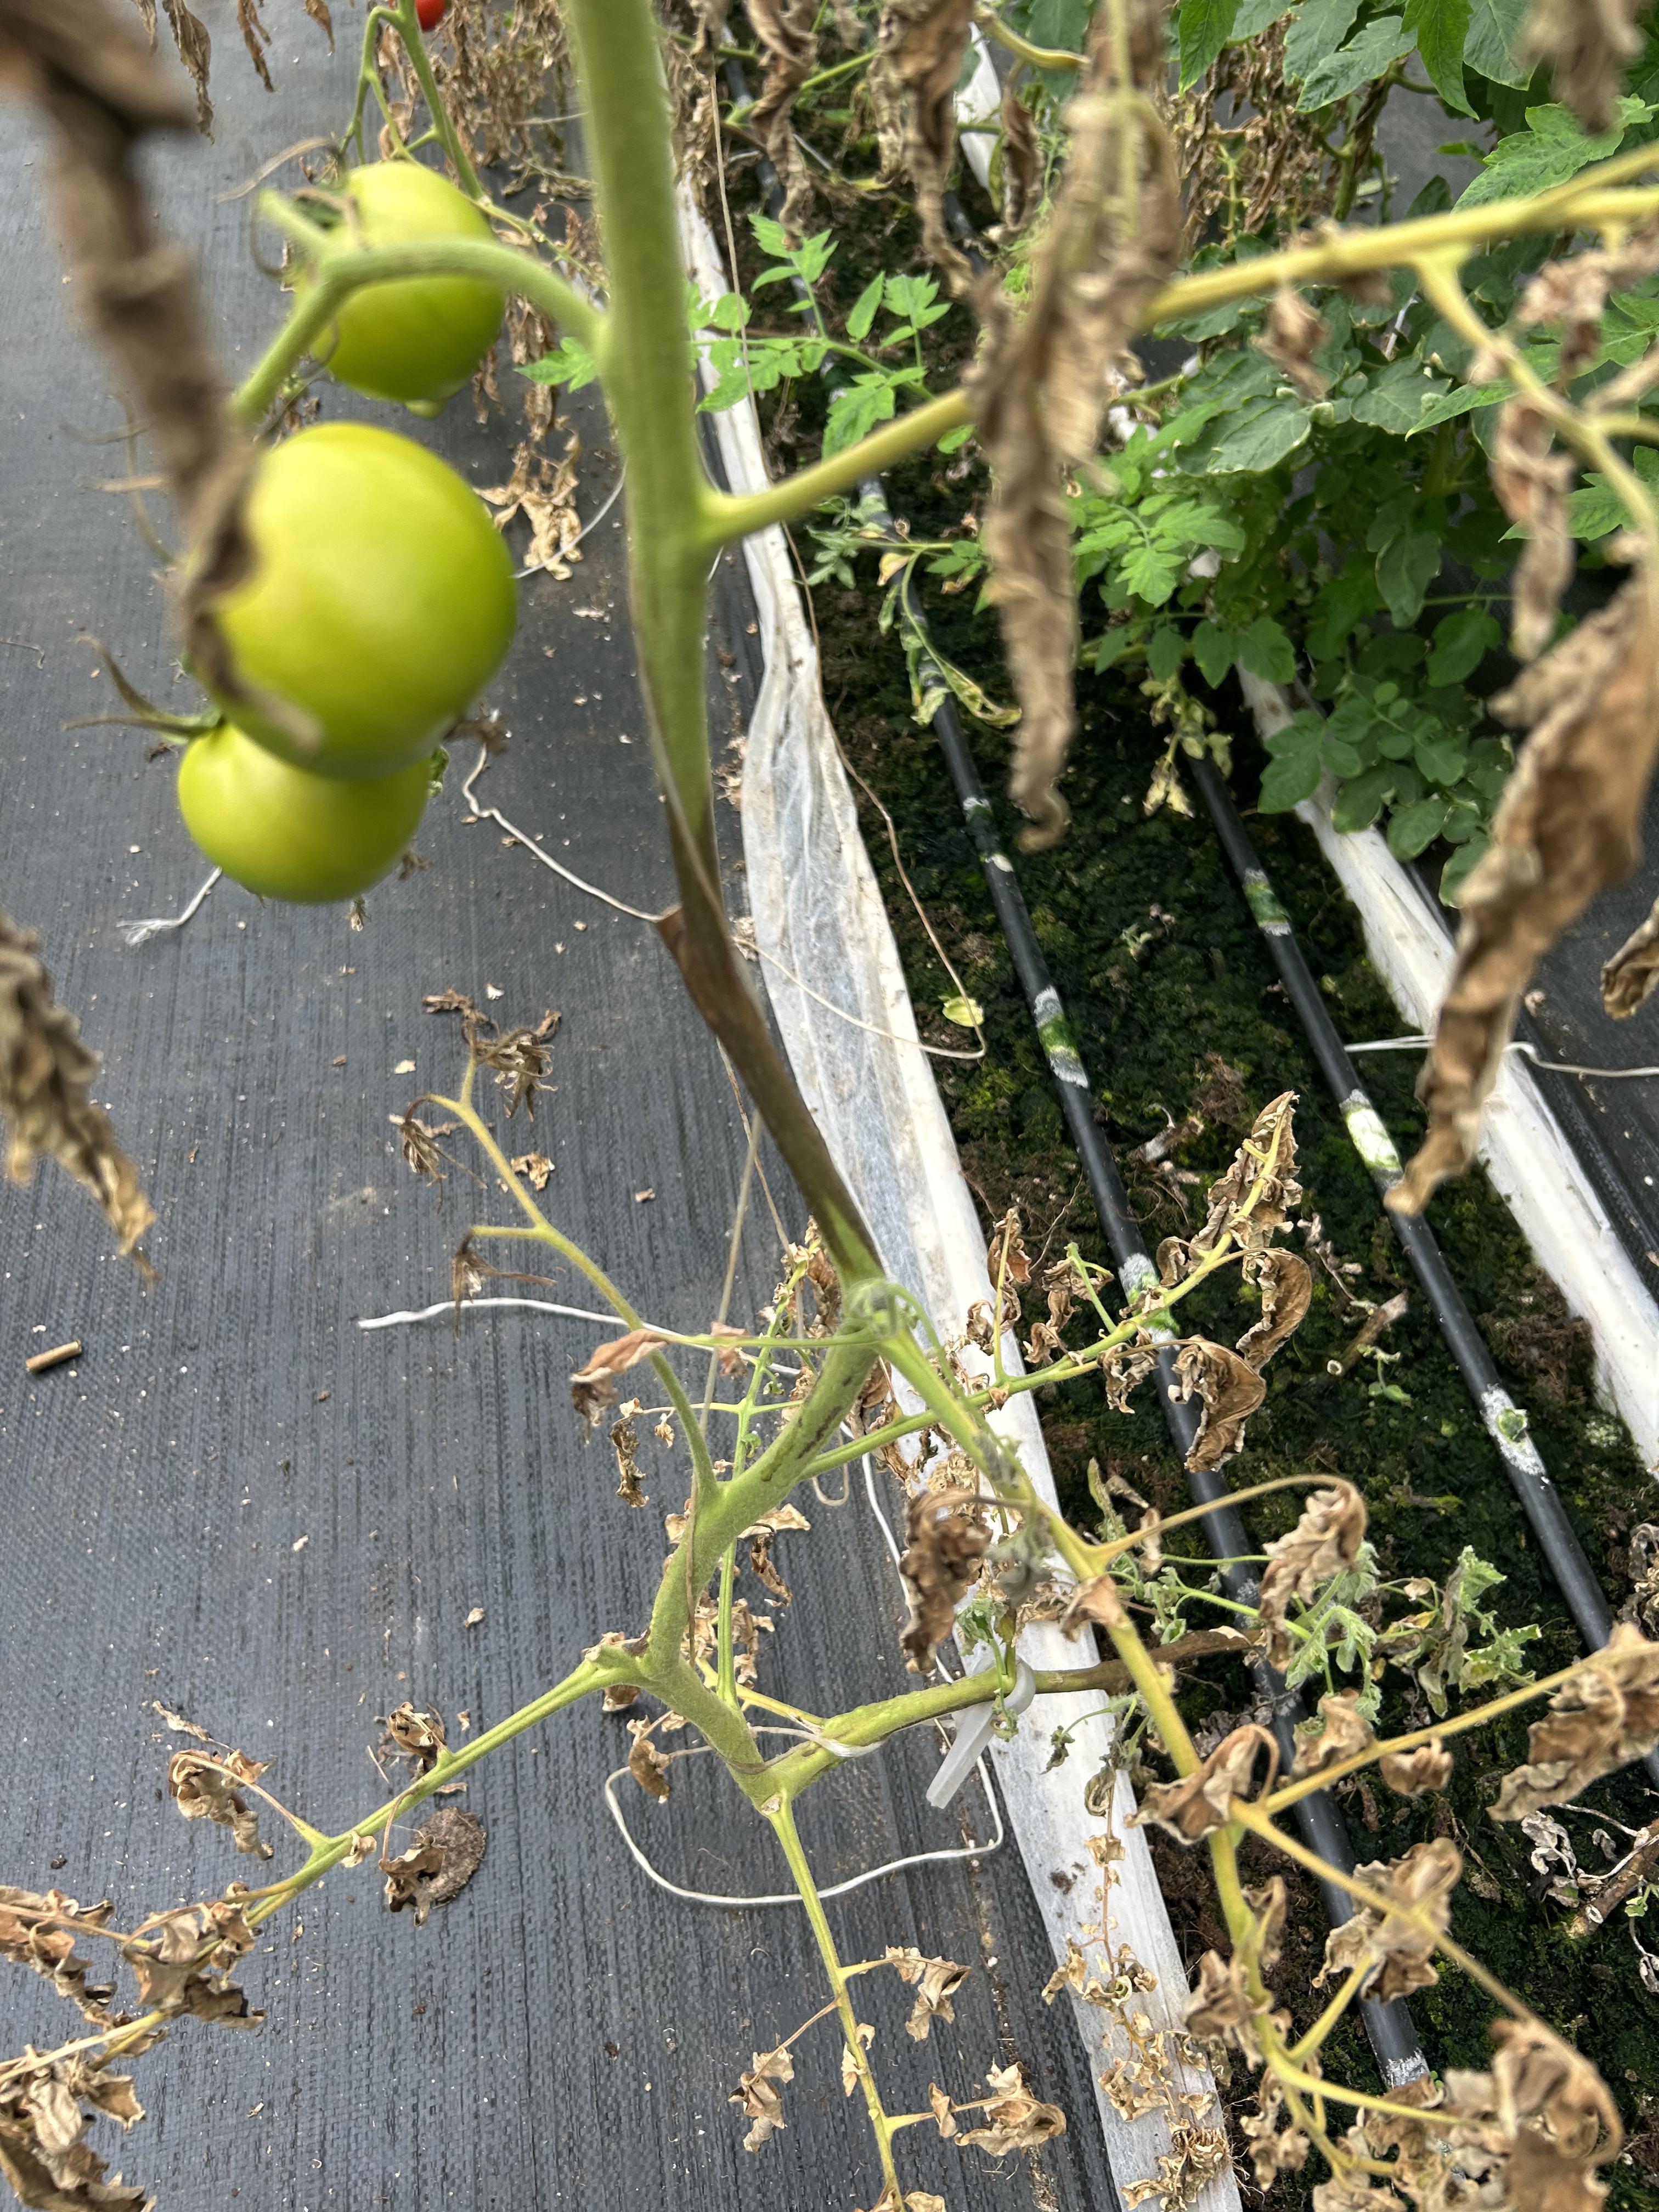
Disease: Wilt